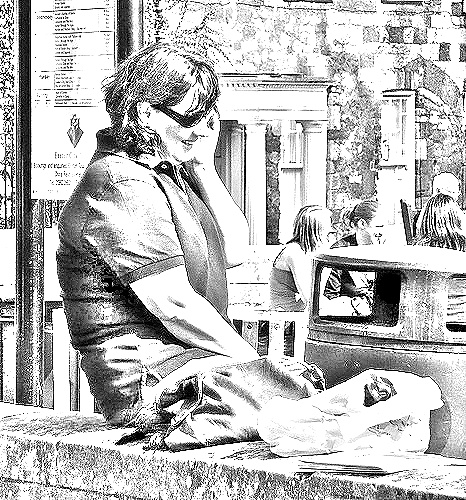
Portrait style: Sketch Portrait